Keeping Up with the Kardashians

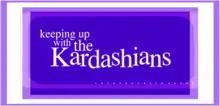
The logo of the show showing the name of it in white letters against a purple background

"Keeping Up with the Kardashians" premiered on October 14, 2007, in the United States on the E! cable network at 10:30/9:30 pm ET/PT. The half-hour reality series continued to air every Sunday night in the same time slot, and the eight-episode first season of the show concluded on December 2. The subsequent season premiered the following year on March 9 in an earlier time slot at 10:00/9:00 pm with a repeated episode airing immediately afterwards. The season ended on May 26, 2008, with an episode "Junk in the Trunk", which featured the Kardashian siblings sharing the most memorable moments of the season. The third season commenced airing on March 8, 2009, and concluded with two back-to-back episodes which aired on May 25. The subsequent season premiered with a two-hour long episode titled "The Wedding" on November 8, and ended on February 21, 2010; some of the episodes aired throughout the season were extended to a full hour.